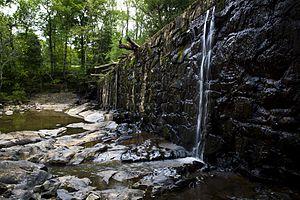
Ossipee est une ville américaine située dans le comté d'Alamance dans l'État de Caroline du Nord. En 2010, sa population était de 543 habitants.